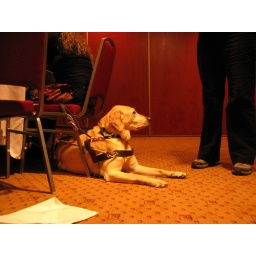
A golden labrador guide dog sits under a dining chair at conference dinner 2009.Photo taken by Moira Clunie.